Plaza of the Americas (Dallas)

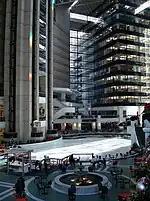
The Atrium of Plaza of the Americas.

The $100 million Plaza of the Americas, announced in 1977, was one of the first mixed-use developments in Dallas designed around an enclosed atrium. The design featured dark gray glass cladding for twin office towers contrasted with poured in place concrete for the hotel and garage. Construction on the site began in 1978 and finished in 1980.